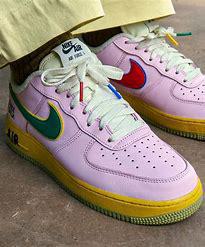
Brand: Nike
Model: Air Force 1 07